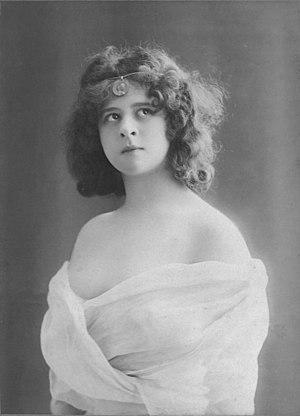
Élise de Vère, par Reutlinger.
Constance Élise de Vère est une actrice française née en 1879 à Bruxelles et morte après 1917. Elle avait des origines anglaises.